Marcos Pizzelli

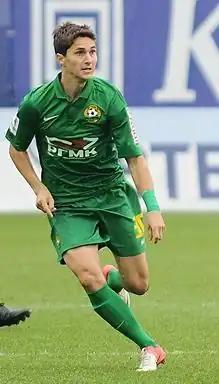
Marcos with Kuban in 2012

Marcos Pinheiro Pizzelli (born 3 October 1984), commonly known as Marcos, is a former professional footballer. Born in Brazil, Marcos represented Armenia internationally between 2008 and 2019.